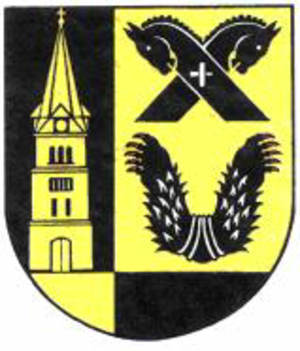
Schwarme
Coat of arms of Schwarme
Schwarme er en kommune i Landkreis Diepholz i amtet Bruchhausen-Vilsen, i den tyske delstat Niedersachsen. Schwarme ligger the Mittelweserregionen omkring 30km syd for Bremen; Afstanden til de to byer Achim, Verden og Bruchhausen-Vilsen er omkring 15km.